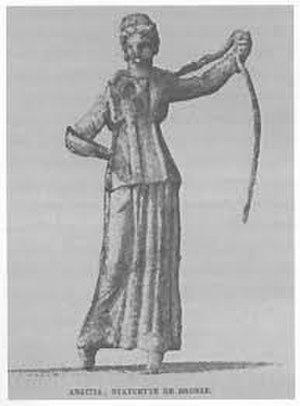
""La figurine de bronze a été trouvée sur les bords du lac Fucin, au nord du village de Luco. C'est une femme debout, vêtue d'une tunique talaire, que recouvre une palla également sans manches. Elle a la tête ornée d'un diadème
Dans la mythologie grecque, Potnia Therôn désigne une divinité archaïque de la religion minoenne ou mycénienne. Ses origines remontent aux temps préhistoriques en orient et ses caractéristiques ont été assimilées dans le polythéisme gréco-romain classique principalement par les déesses Artémis et Diane.
Angitia est une divinité italique, puis romaine, associée à la guérison et à la sorcellerie et liée aux serpents.